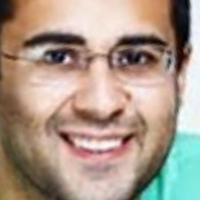
Age group: age 21-30